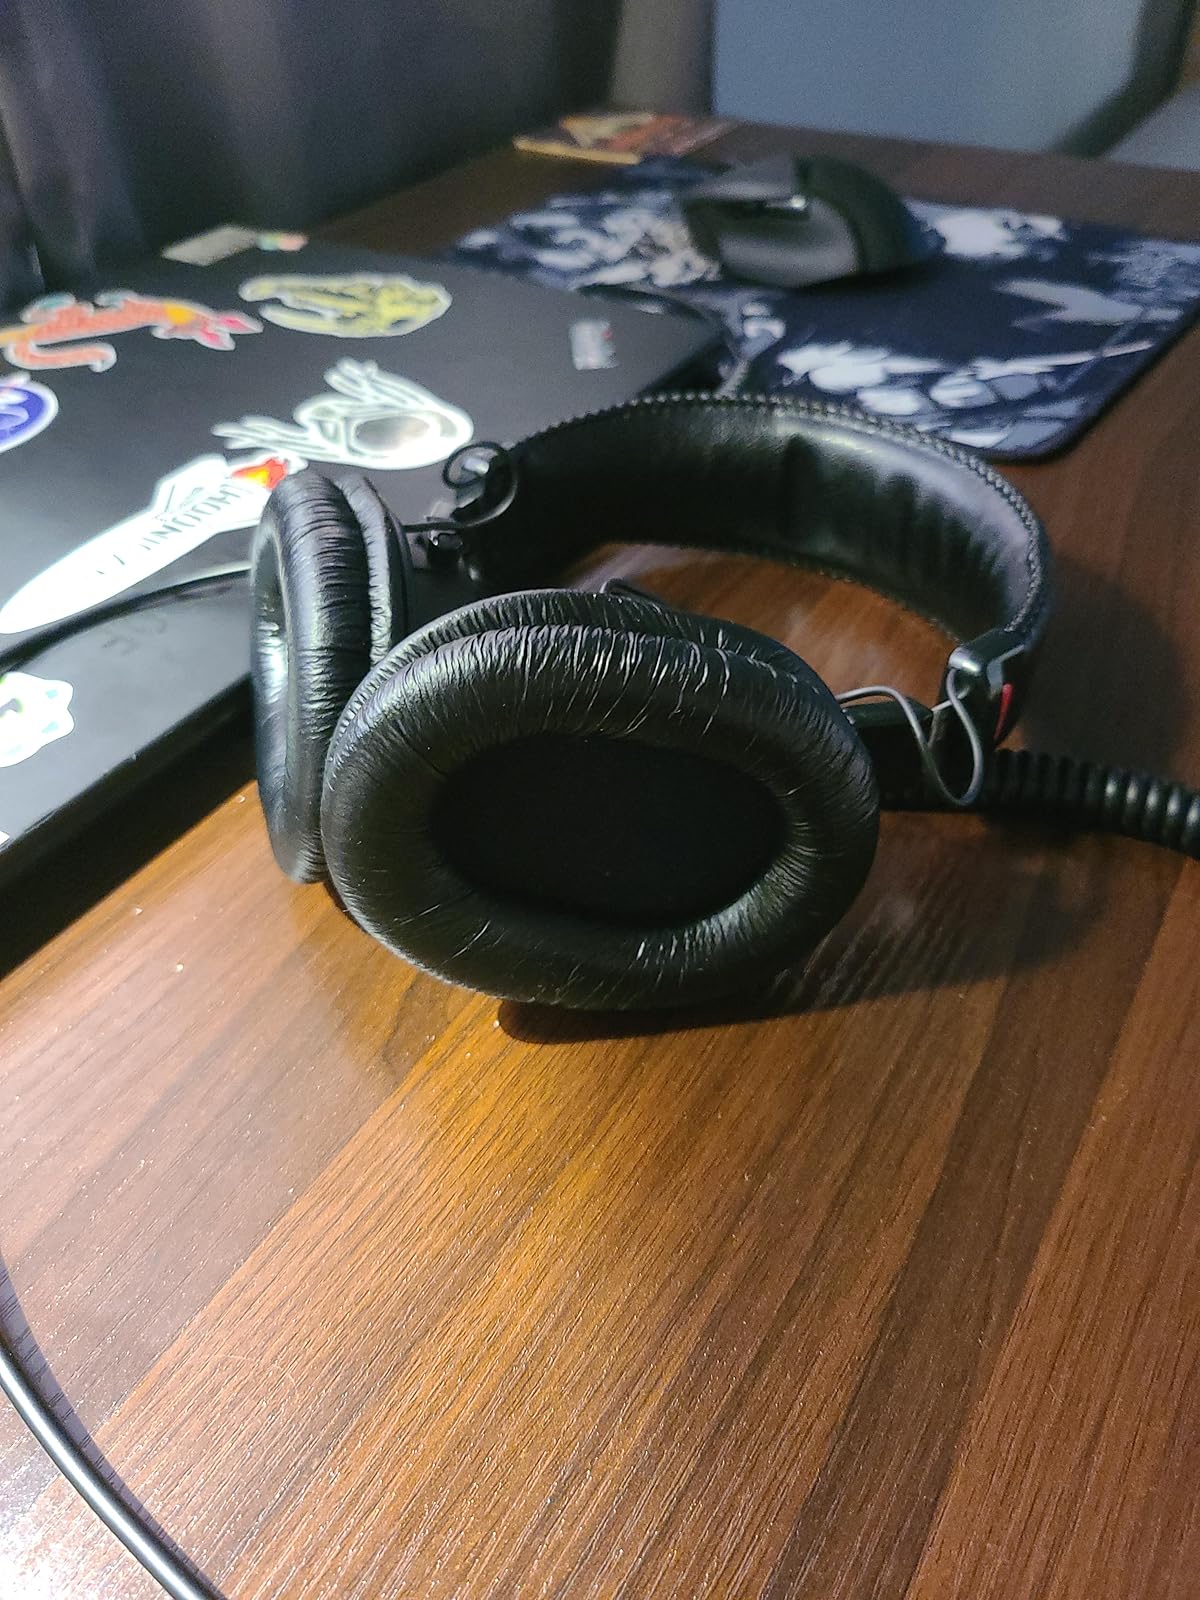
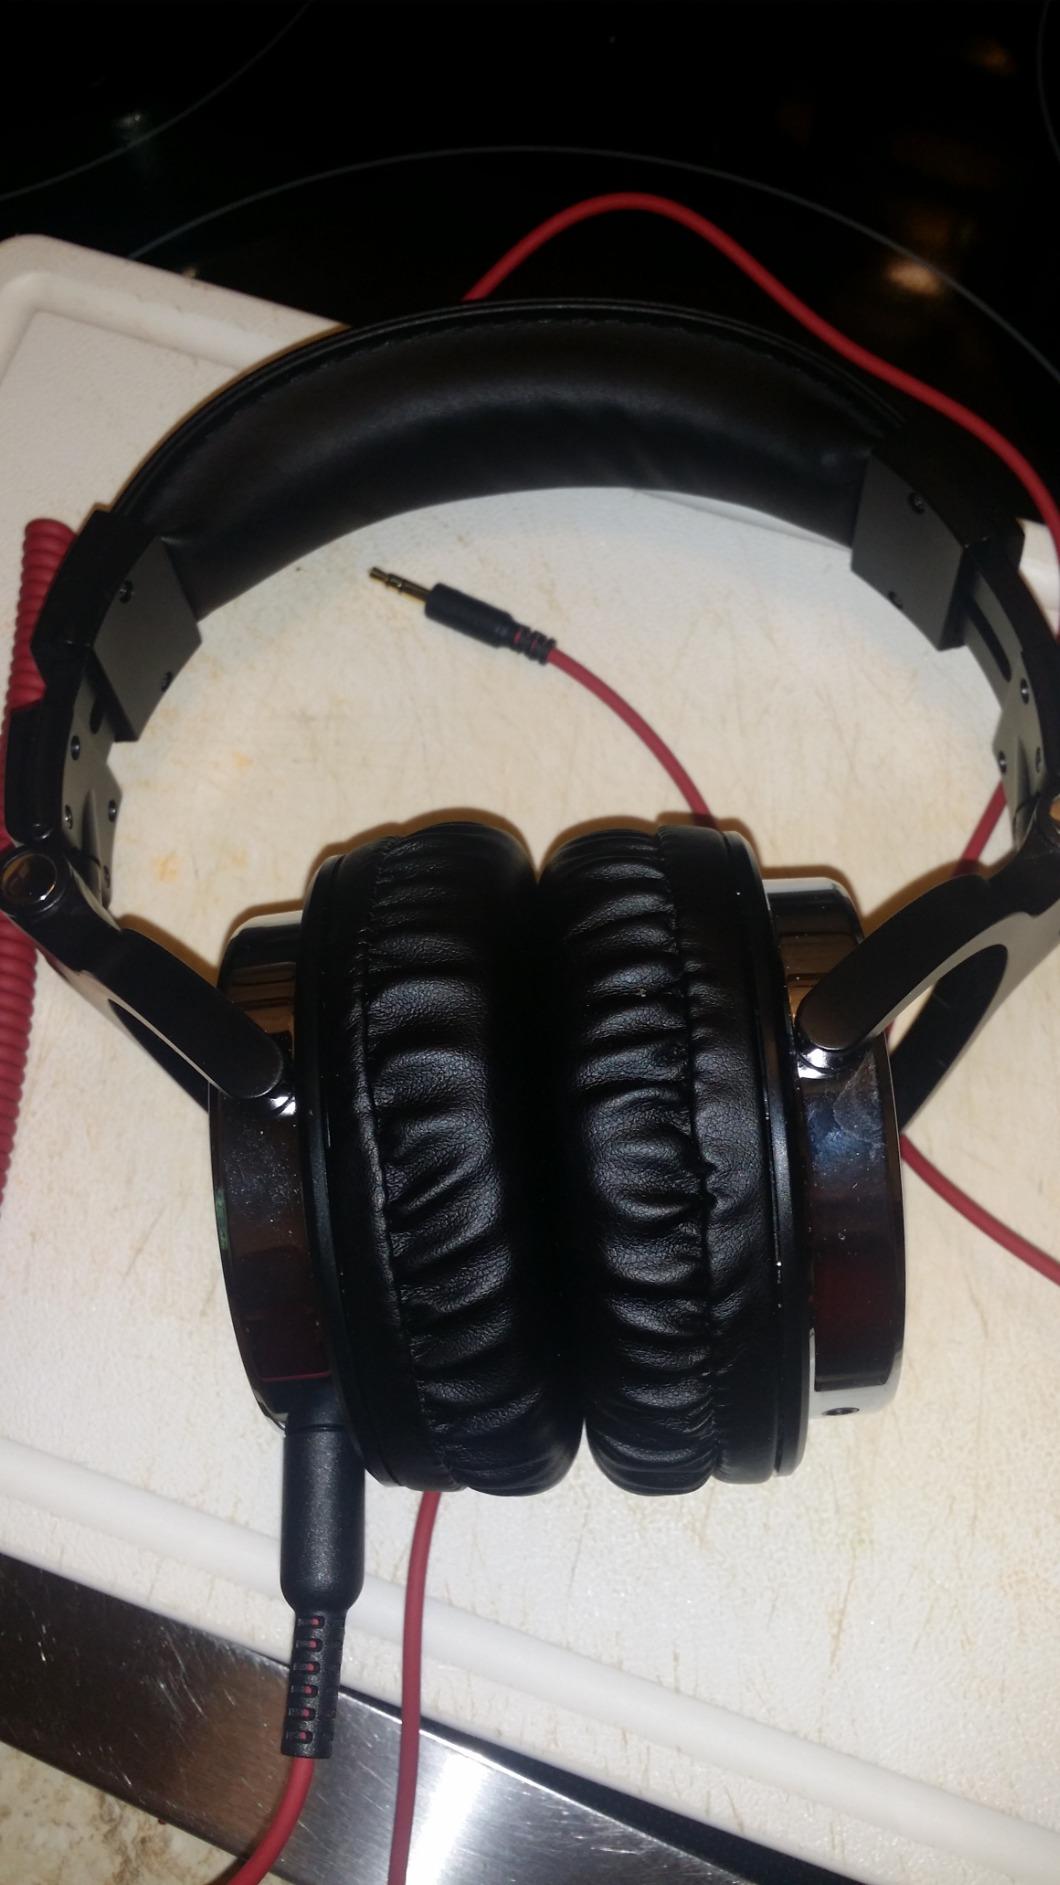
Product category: headphones
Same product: no